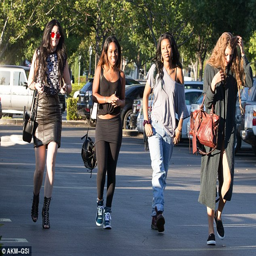
entourage : a few days later she was seen out with her girl friends wearing her high waisted black leather skirt - appearing much more dressed up than her casual pals